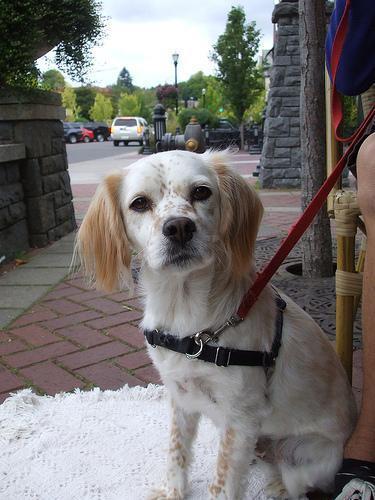
english setter